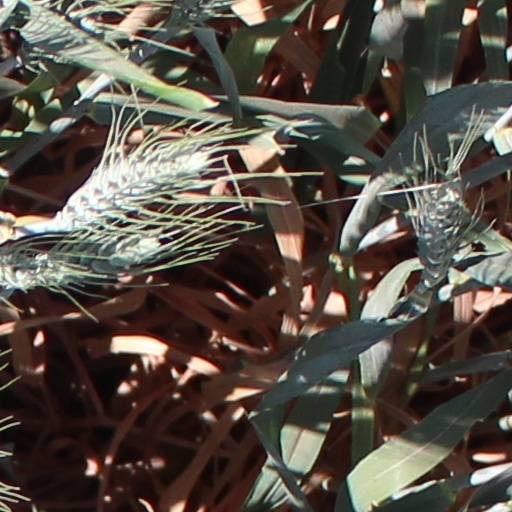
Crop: wheat